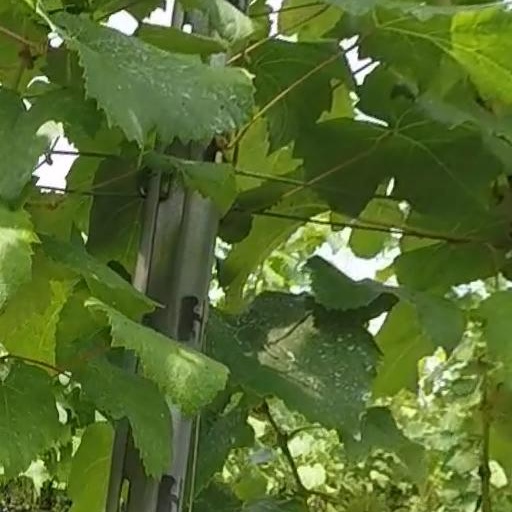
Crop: grape